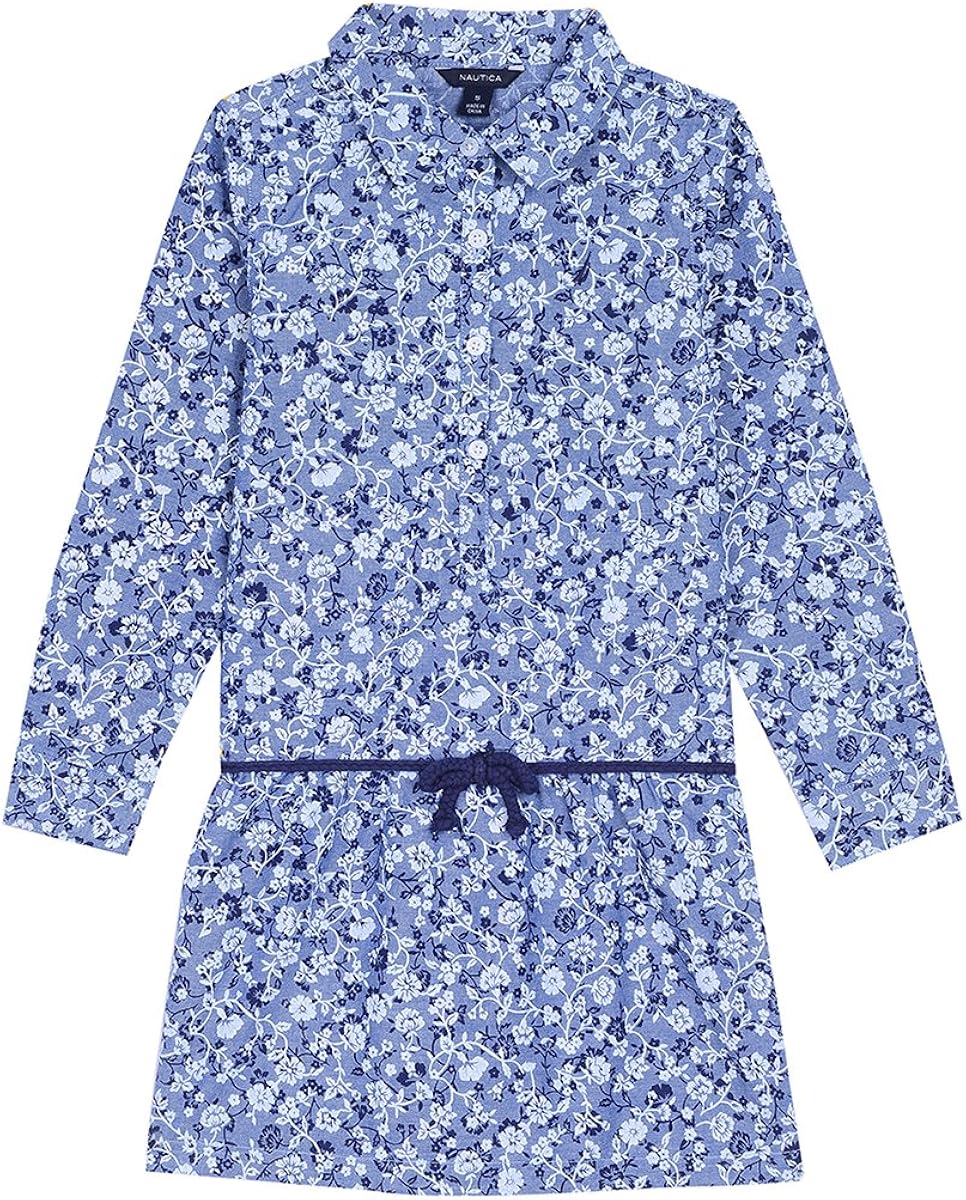
Nautica Girls' Floral Print Chambray Shirtdress
Category: AMAZON FASHION
She can wear this fun chambray shirtdress from Nautica for special occasions or layer it with leggings for a more casual look.
Features: 60% Cotton, 40% Polyester | Imported | Machine Wash | Floral Print Chambray Shirtdress | Applied Rope at Waist | Gathered Skirt | Long Sleeve